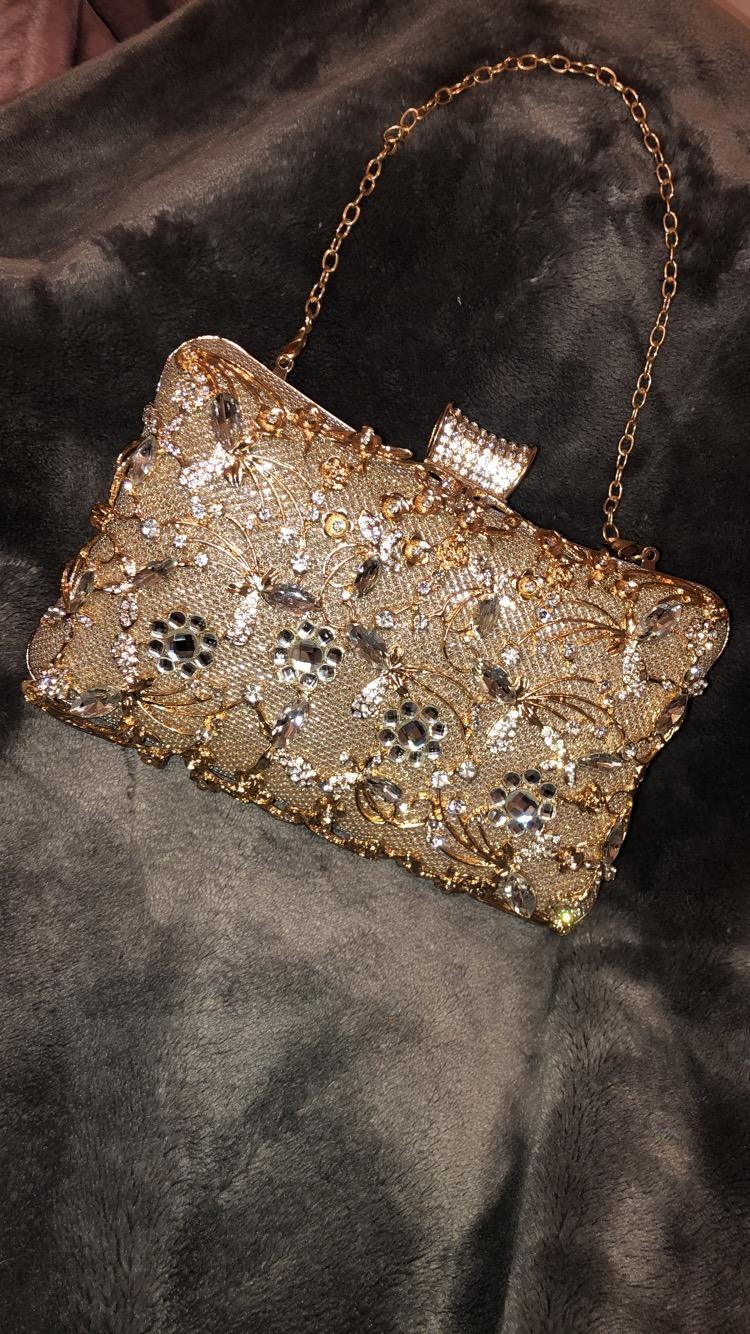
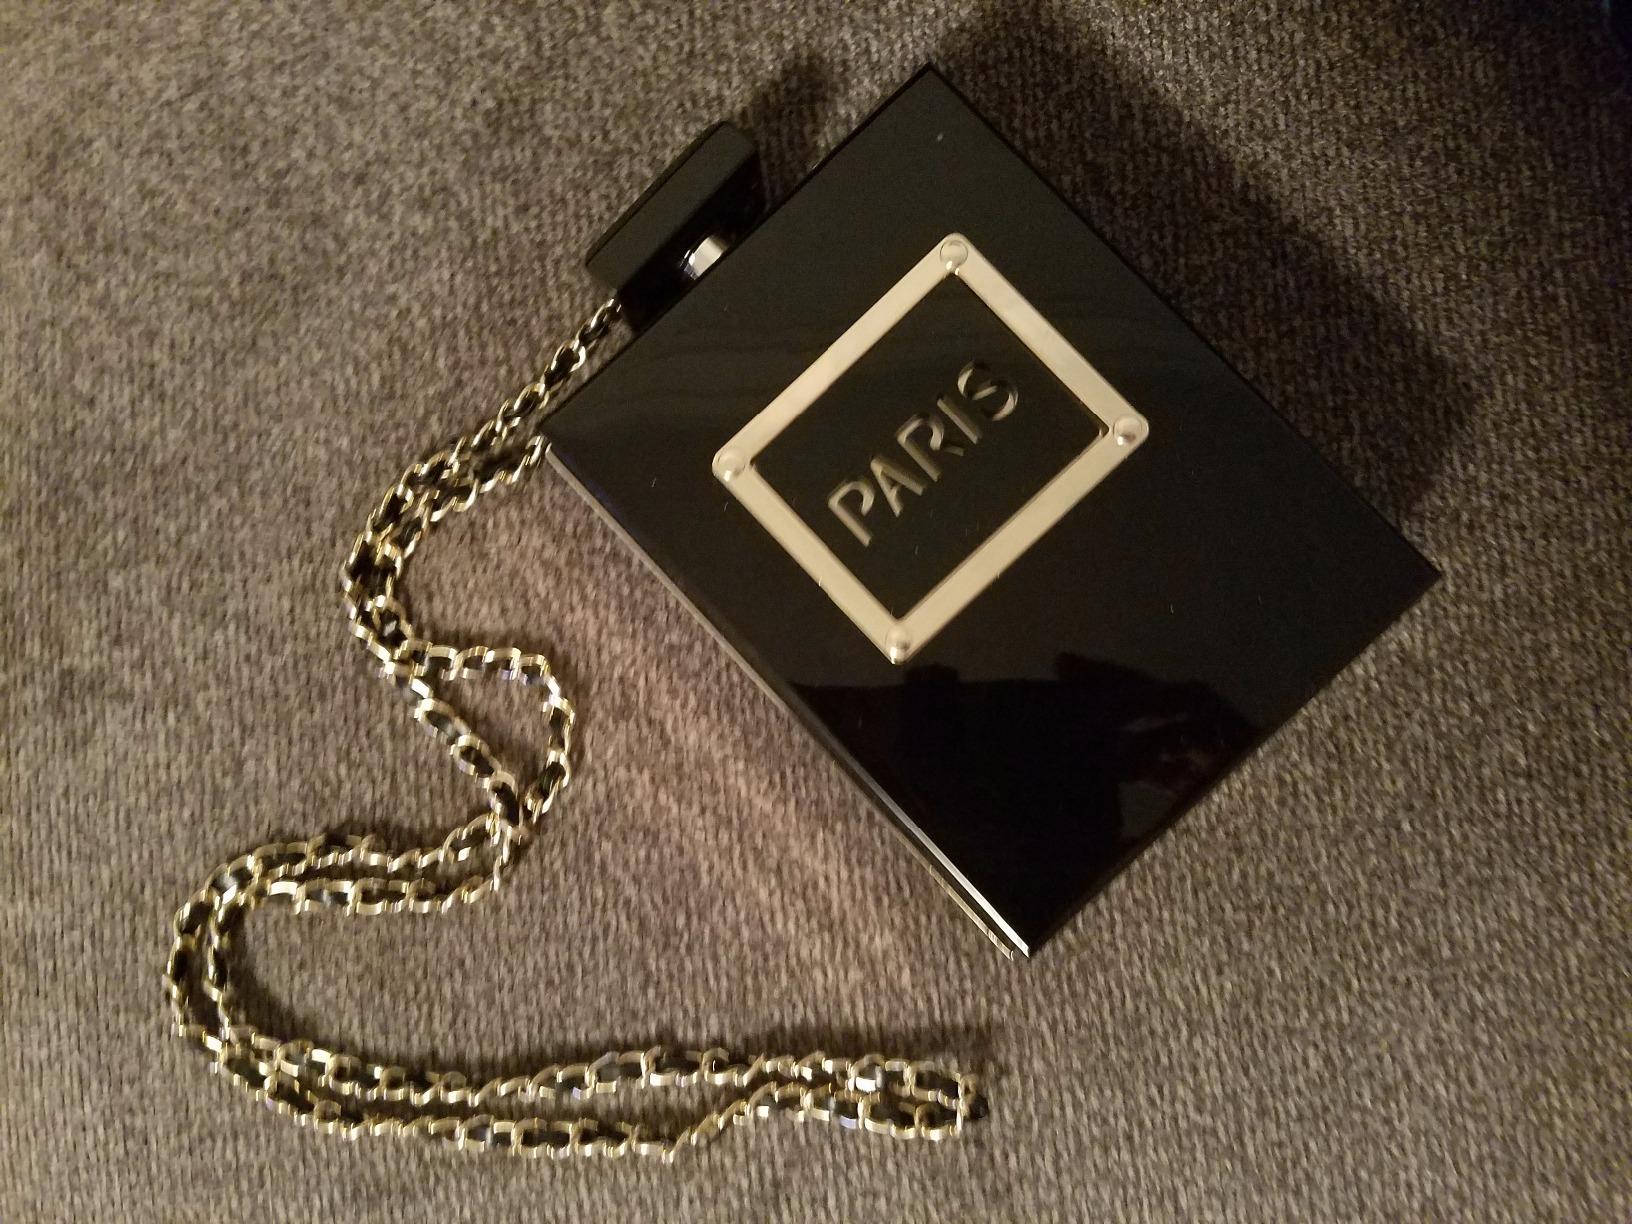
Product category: accessories_handbag
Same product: no